Cheslor Cuthbert

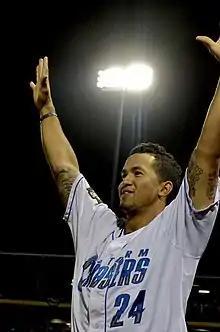
Cuthbert with the Omaha Storm Chasers in 2015

Cheslor Jesly Cuthbert (born November 16, 1992) is a Nicaraguan professional baseball third baseman for the of the Venezuelan Major League. He has previously played in Major League Baseball (MLB) for the Kansas City Royals and Chicago White Sox.